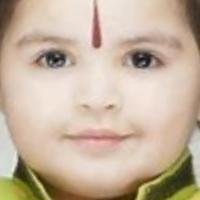
Age group: age 01-10